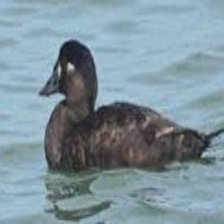
Species: SURF SCOTER
Scientific name: MELANITTA PERSPICILLATA
ImageNet parent category: drake